Supply-side economics

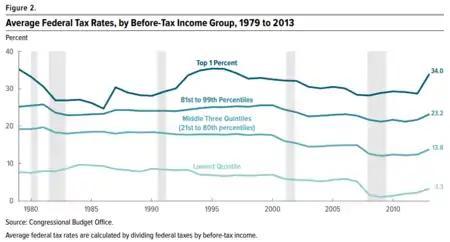
The chart shows average federal tax rates paid by various levels of the income distribution. During the Clinton era, taxes on upper incomes were higher than during the Reagan era. Paul Krugman argued how higher taxes on higher income persons, combined with higher job creation under Clinton, represented a counter-example of the supply-side tax-cut doctrine. Krugman linked his own version of this chart to the preceding article, illustrating the average tax rate of the top 1%.

Clinton signed the Omnibus Budget Reconciliation Act of 1993 into law, which raised income taxes rates on incomes above $115,000, created additional higher tax brackets for corporate income over $335,000, removed the cap on Medicare taxes, raised fuel taxes and increased the portion of Social Security income subject to tax, among other tax increases.